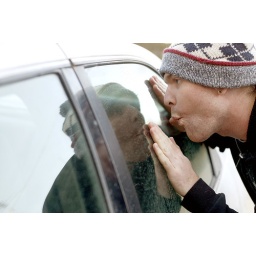
Colin teases the cat in his car at our apartment in Tuscola, Ill., Thursday, Jan. 3, 2008.